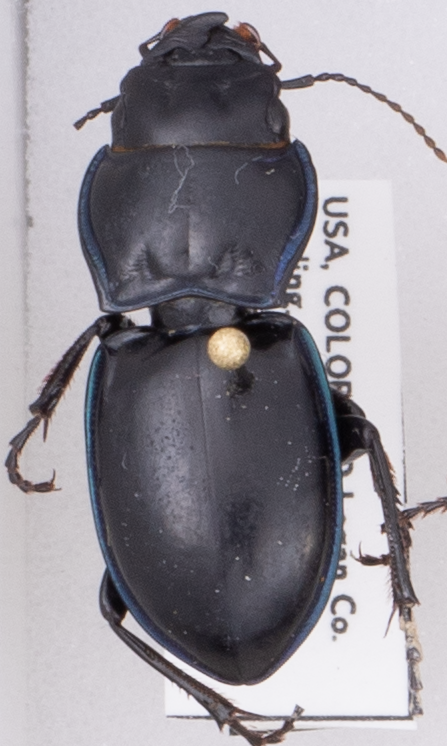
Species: Pasimachus elongatus
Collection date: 2021-07-14 04:00:00
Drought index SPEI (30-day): -0.24
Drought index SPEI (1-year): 0.1
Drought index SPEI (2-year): -0.62